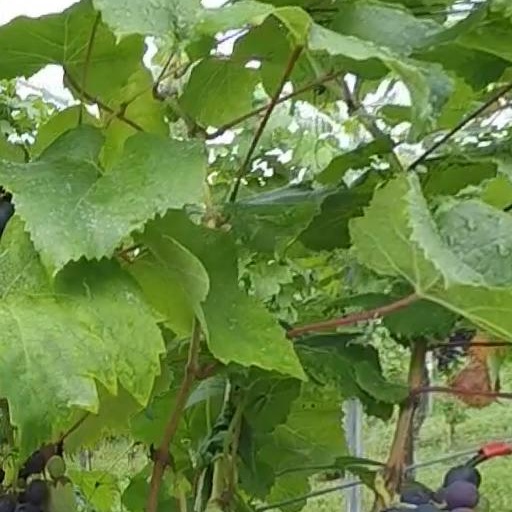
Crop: grape